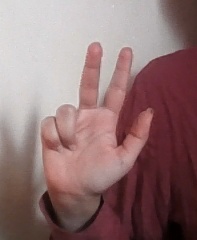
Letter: al